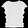
Label: Shirt